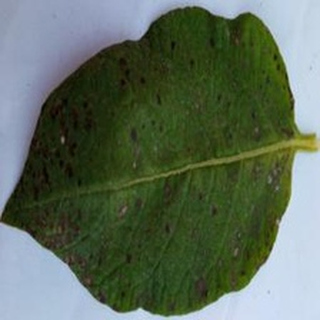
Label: potato_early_blight